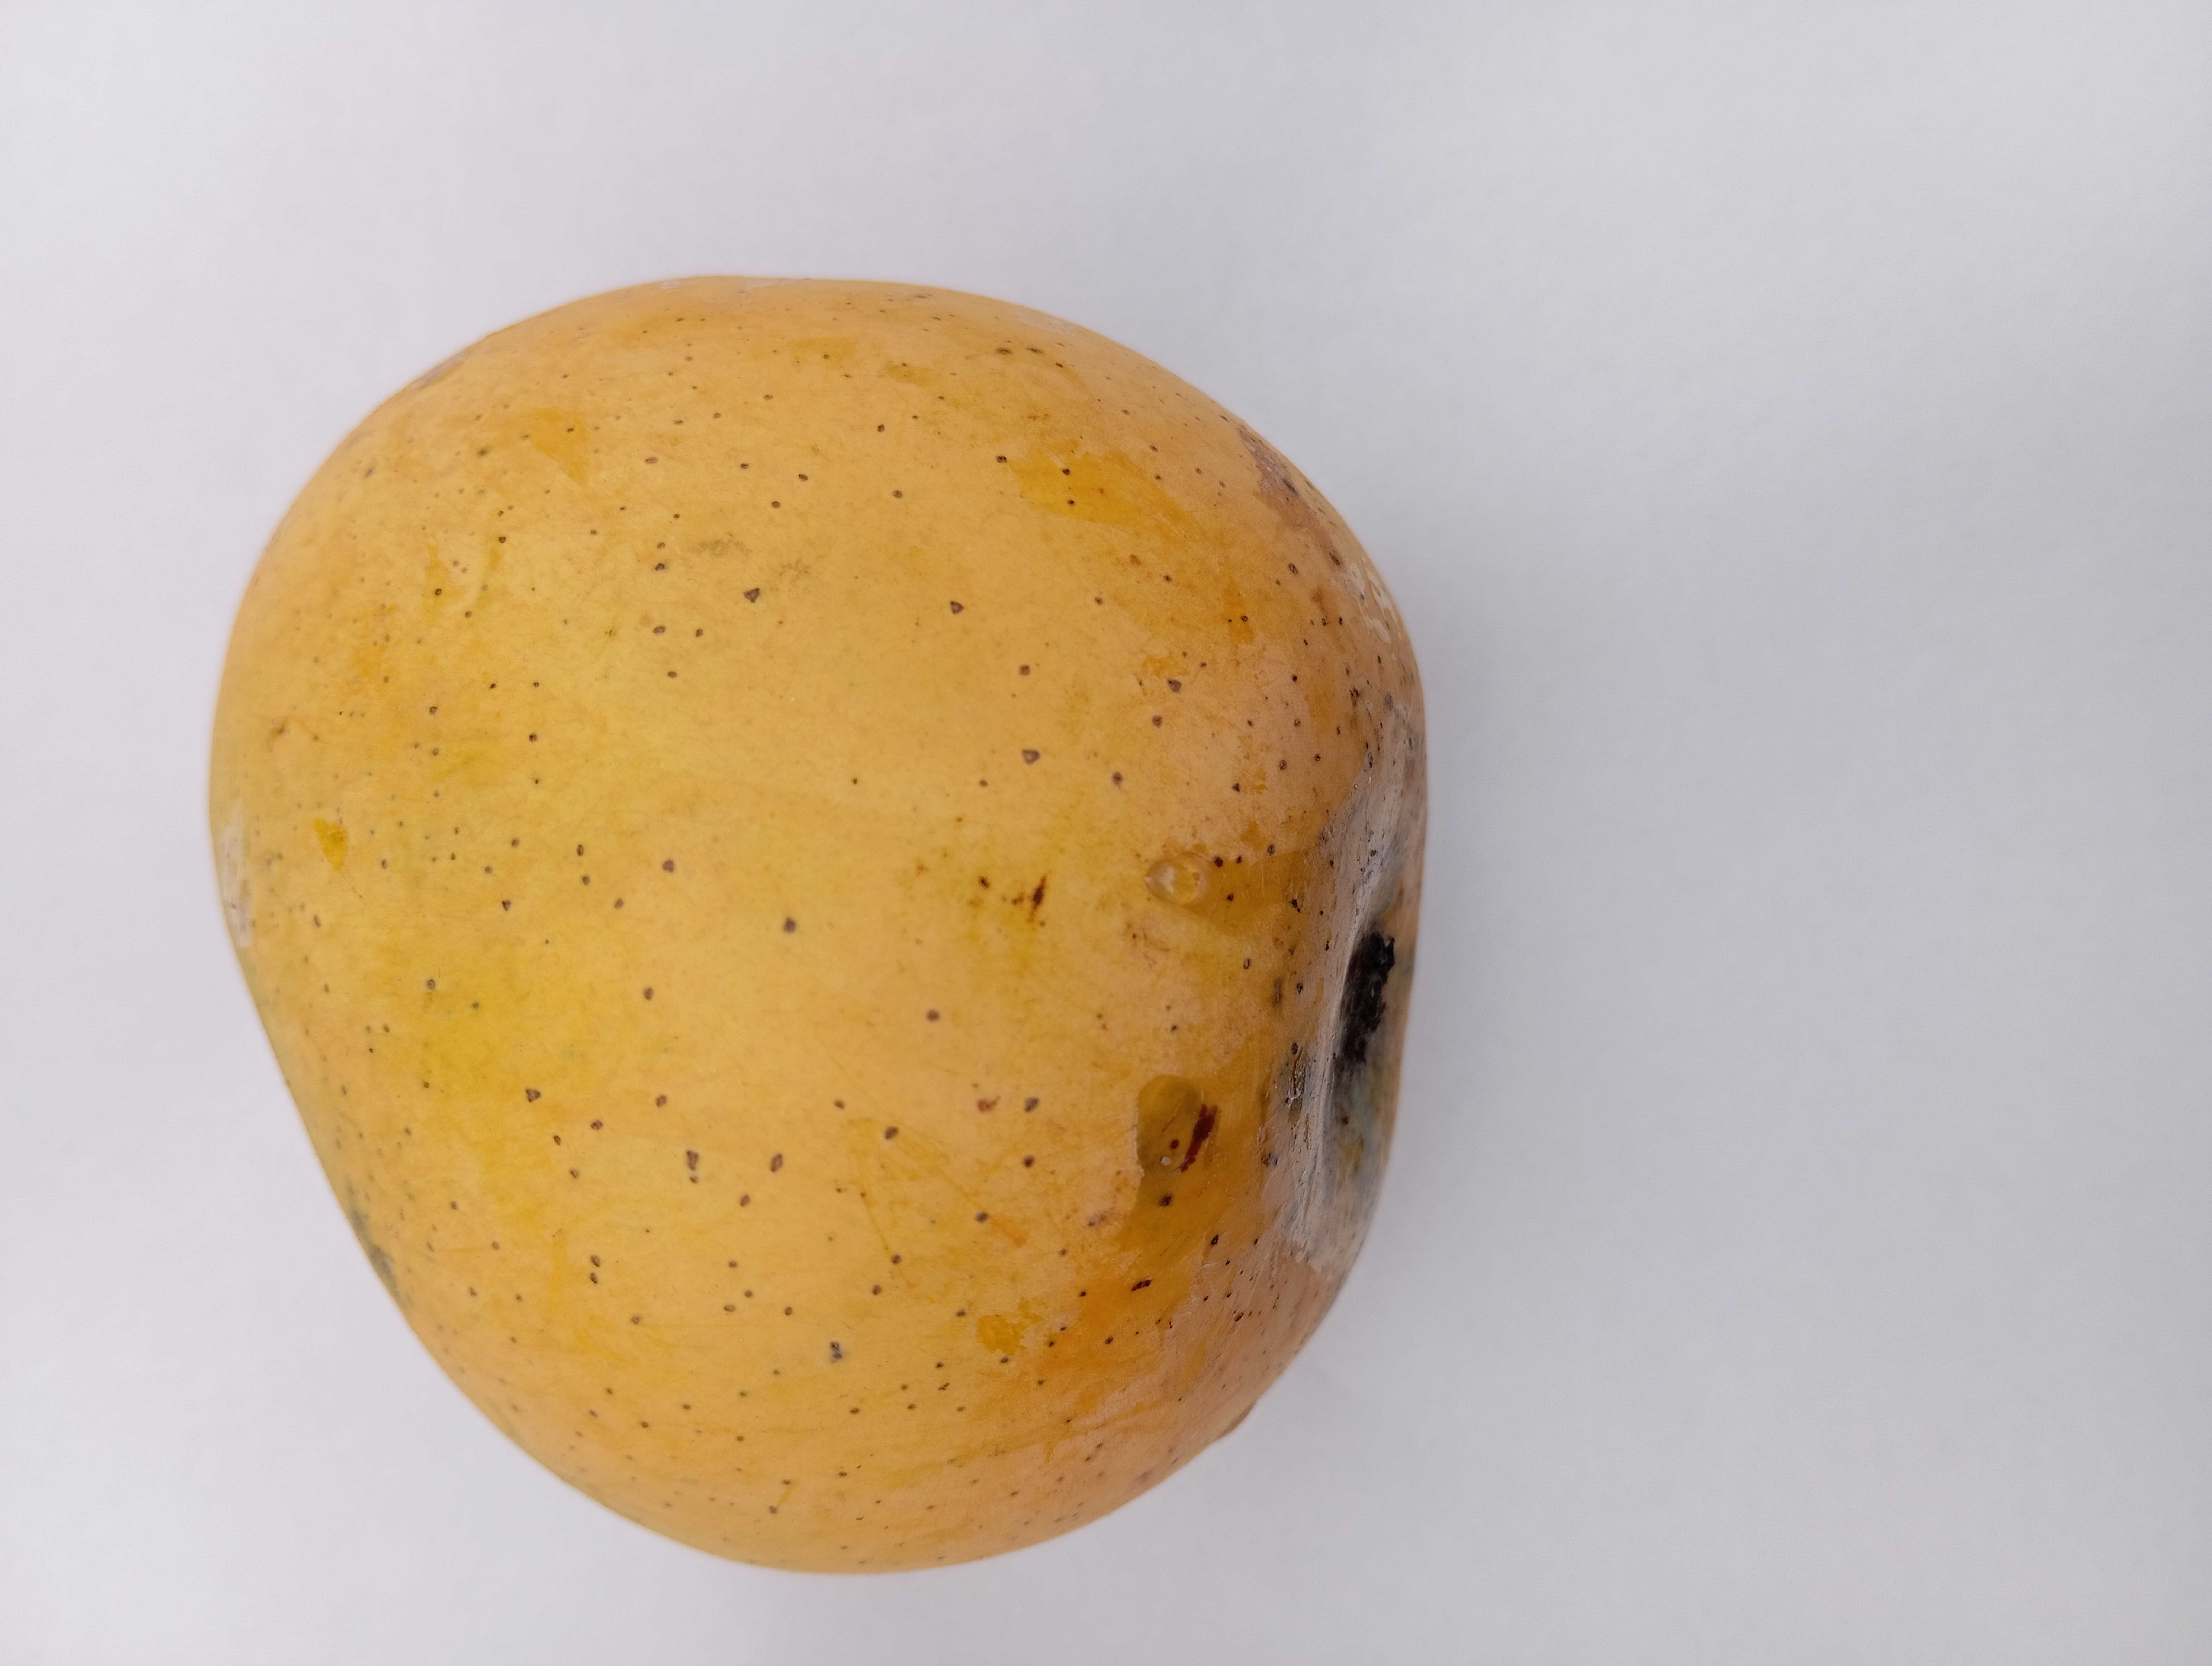
Mango variety: Sundari